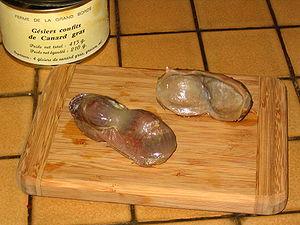
Gésier de canard confit
Le gésier est un organe de l'appareil digestif chez plusieurs groupes d'animaux. Il désigne le plus souvent la partie muscularisée de l'estomac des archosauriens, groupe qui comprend les oiseaux et les crocodiliens. Outre son rôle dans le broyage des aliments, il a aussi des fonctions glandulaires. D'autres animaux disposent d'un organe de même fonction, mais non homologue.